Riopa punctata

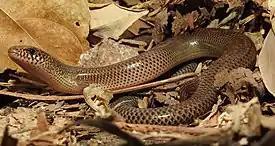
Adult in BNHS Conservation Education Centre, Goregaon, Mumbai. Sanjay Gandhi National Park.

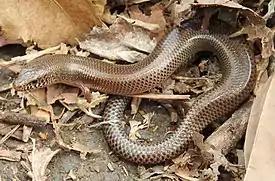
Same adult in BNHS Conservation Education Centre

Found in Bangladesh, Nepal, Pakistan, Vietnam, India and Sri Lanka, mostly in hilly regions such as the Yelagiris, Nilgiris, Sivagiris, Shevaroy Hills, Nilambur, Madurai, Cuddapah, Salem, Belgaum, Godavari districts. Chaibassa, Bilaspur, Rewa, Allahabad, Hazara, Meerut, Subathu (Simla).